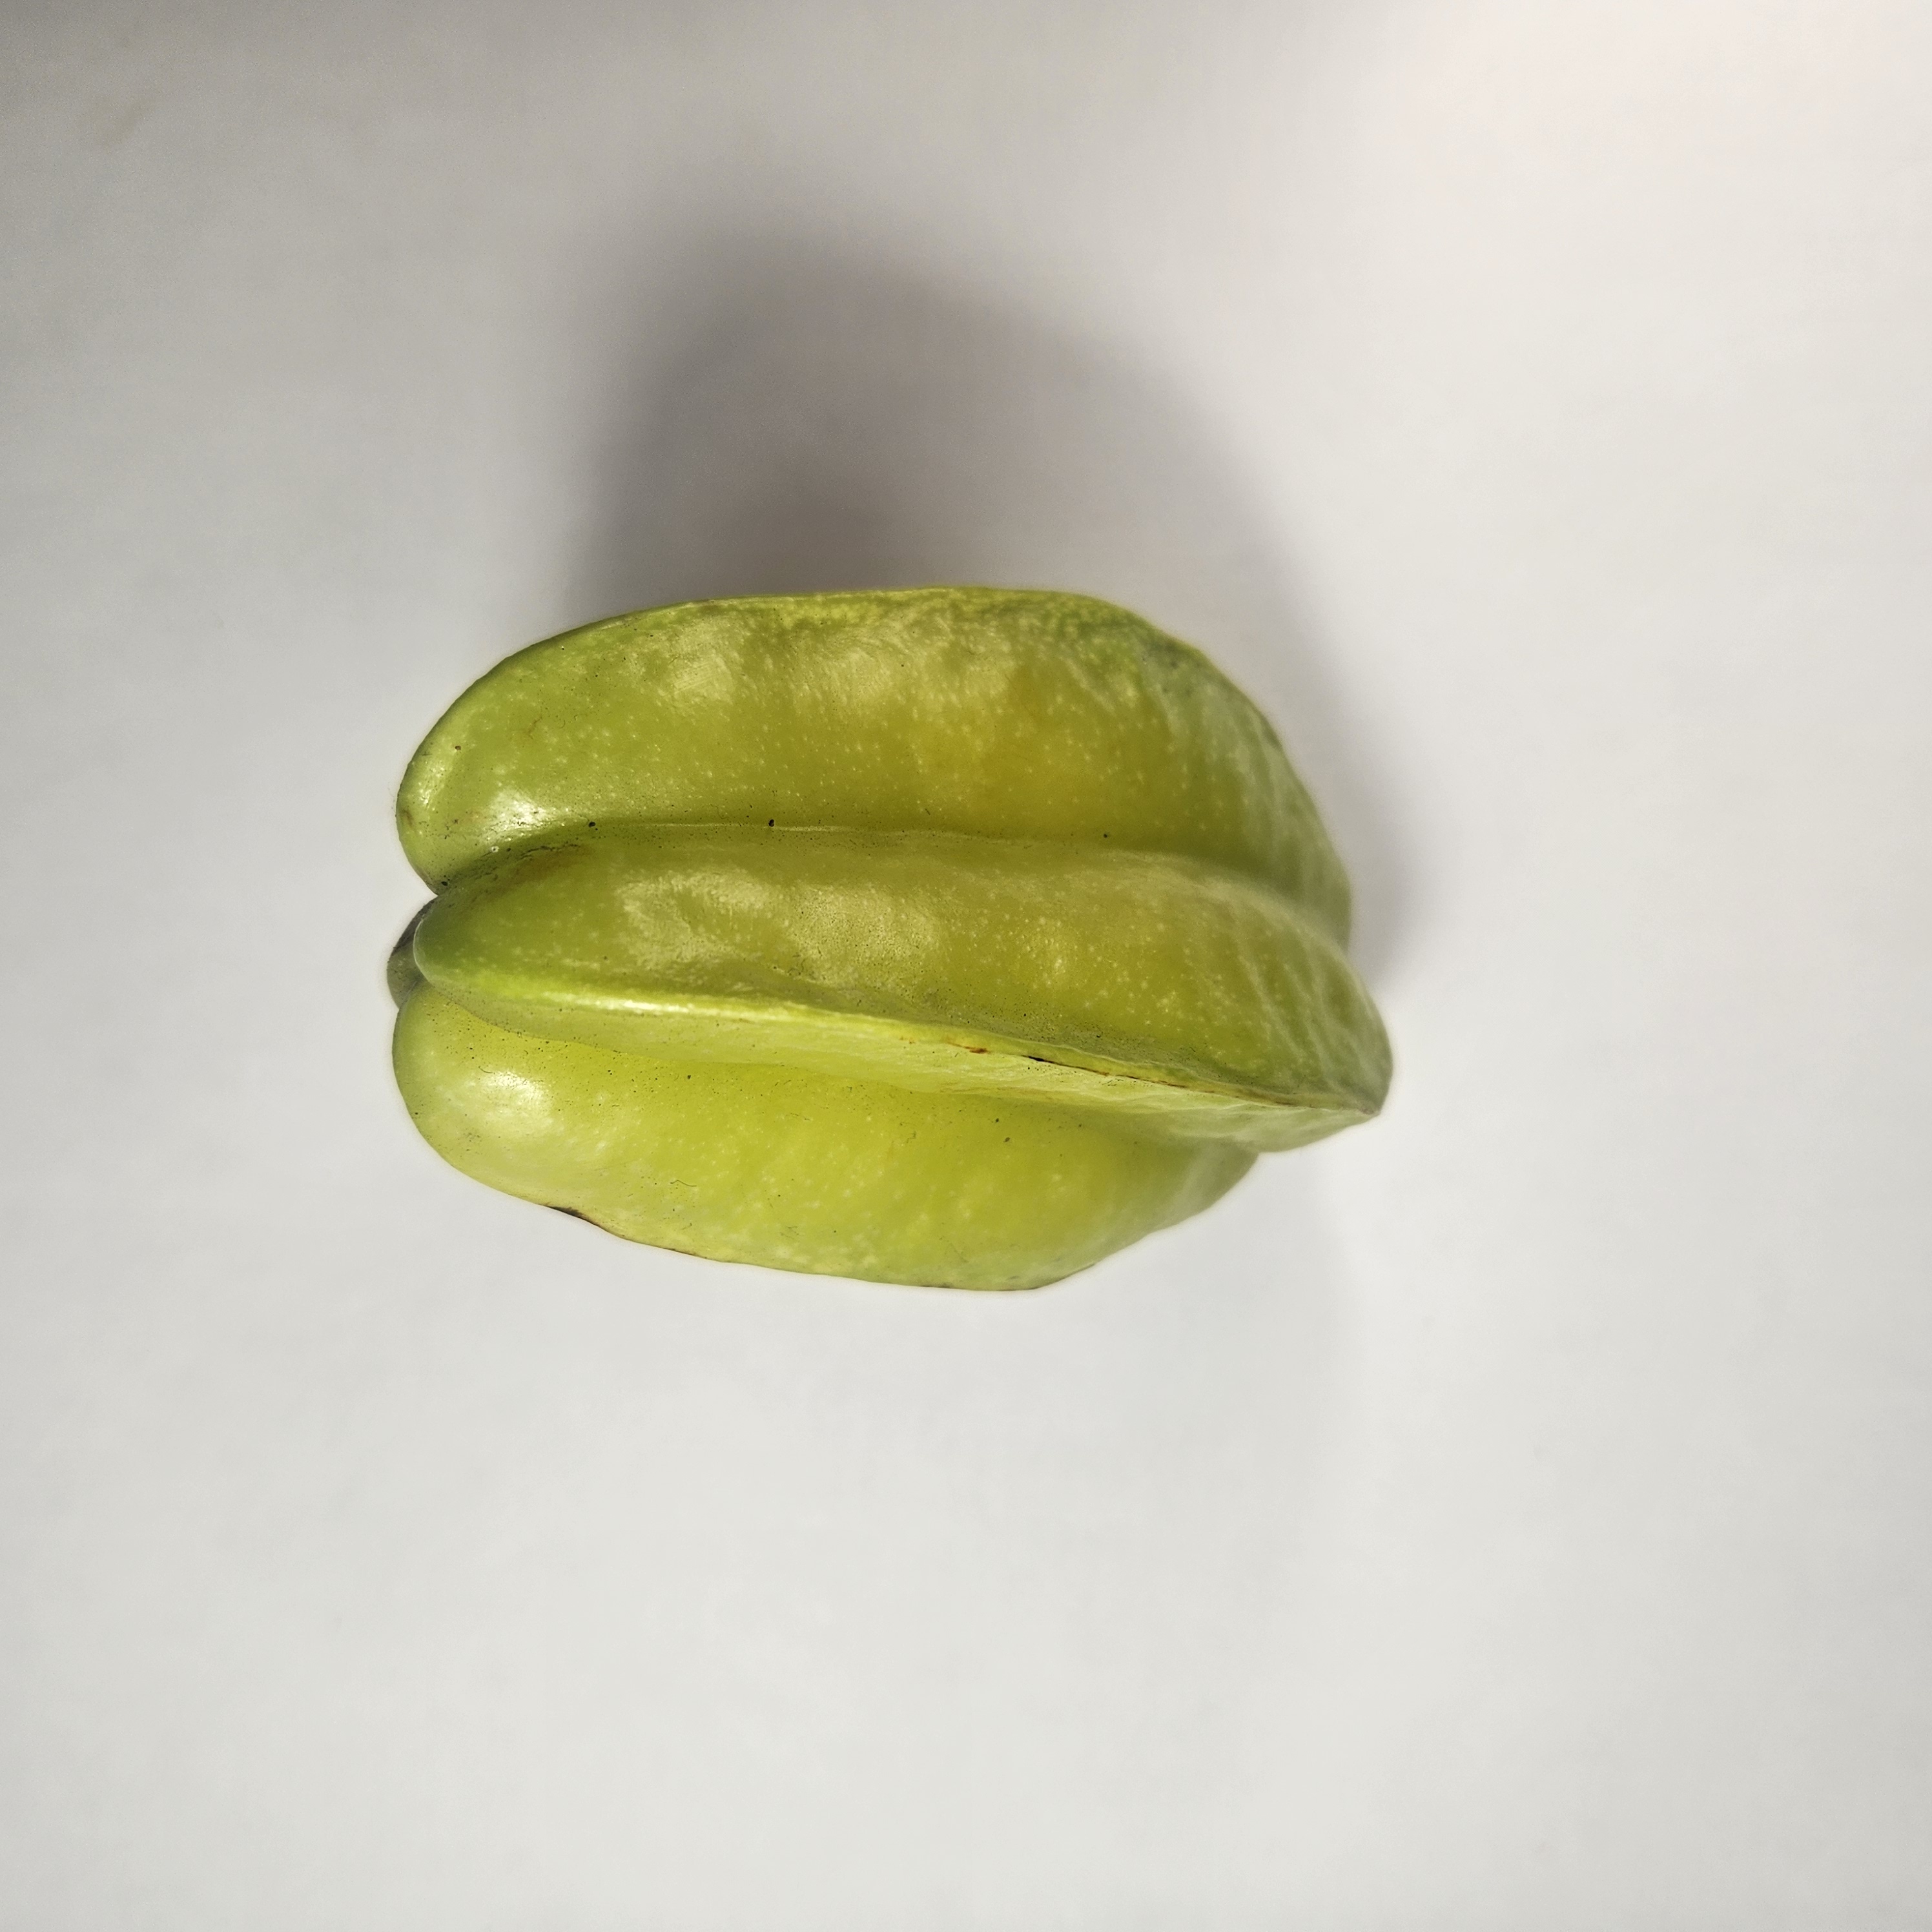
Label: Healthy Fruits